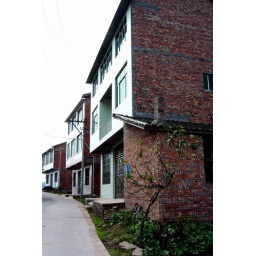
mountain village road in Eastern Sichuan